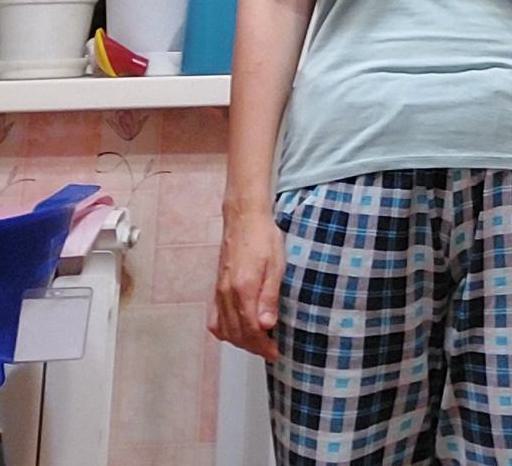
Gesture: no_gesture